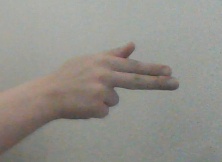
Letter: ghain